Question: Please indicate a possible affordance area of the jump_skis that can be used for gliding
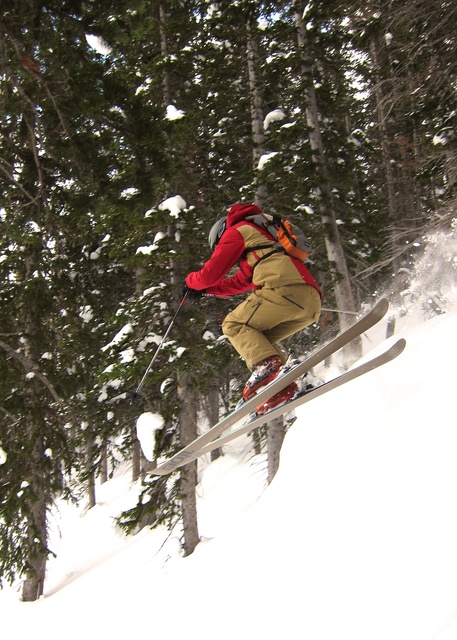
Answer: [154.157, 333.083, 409.85, 479.852]